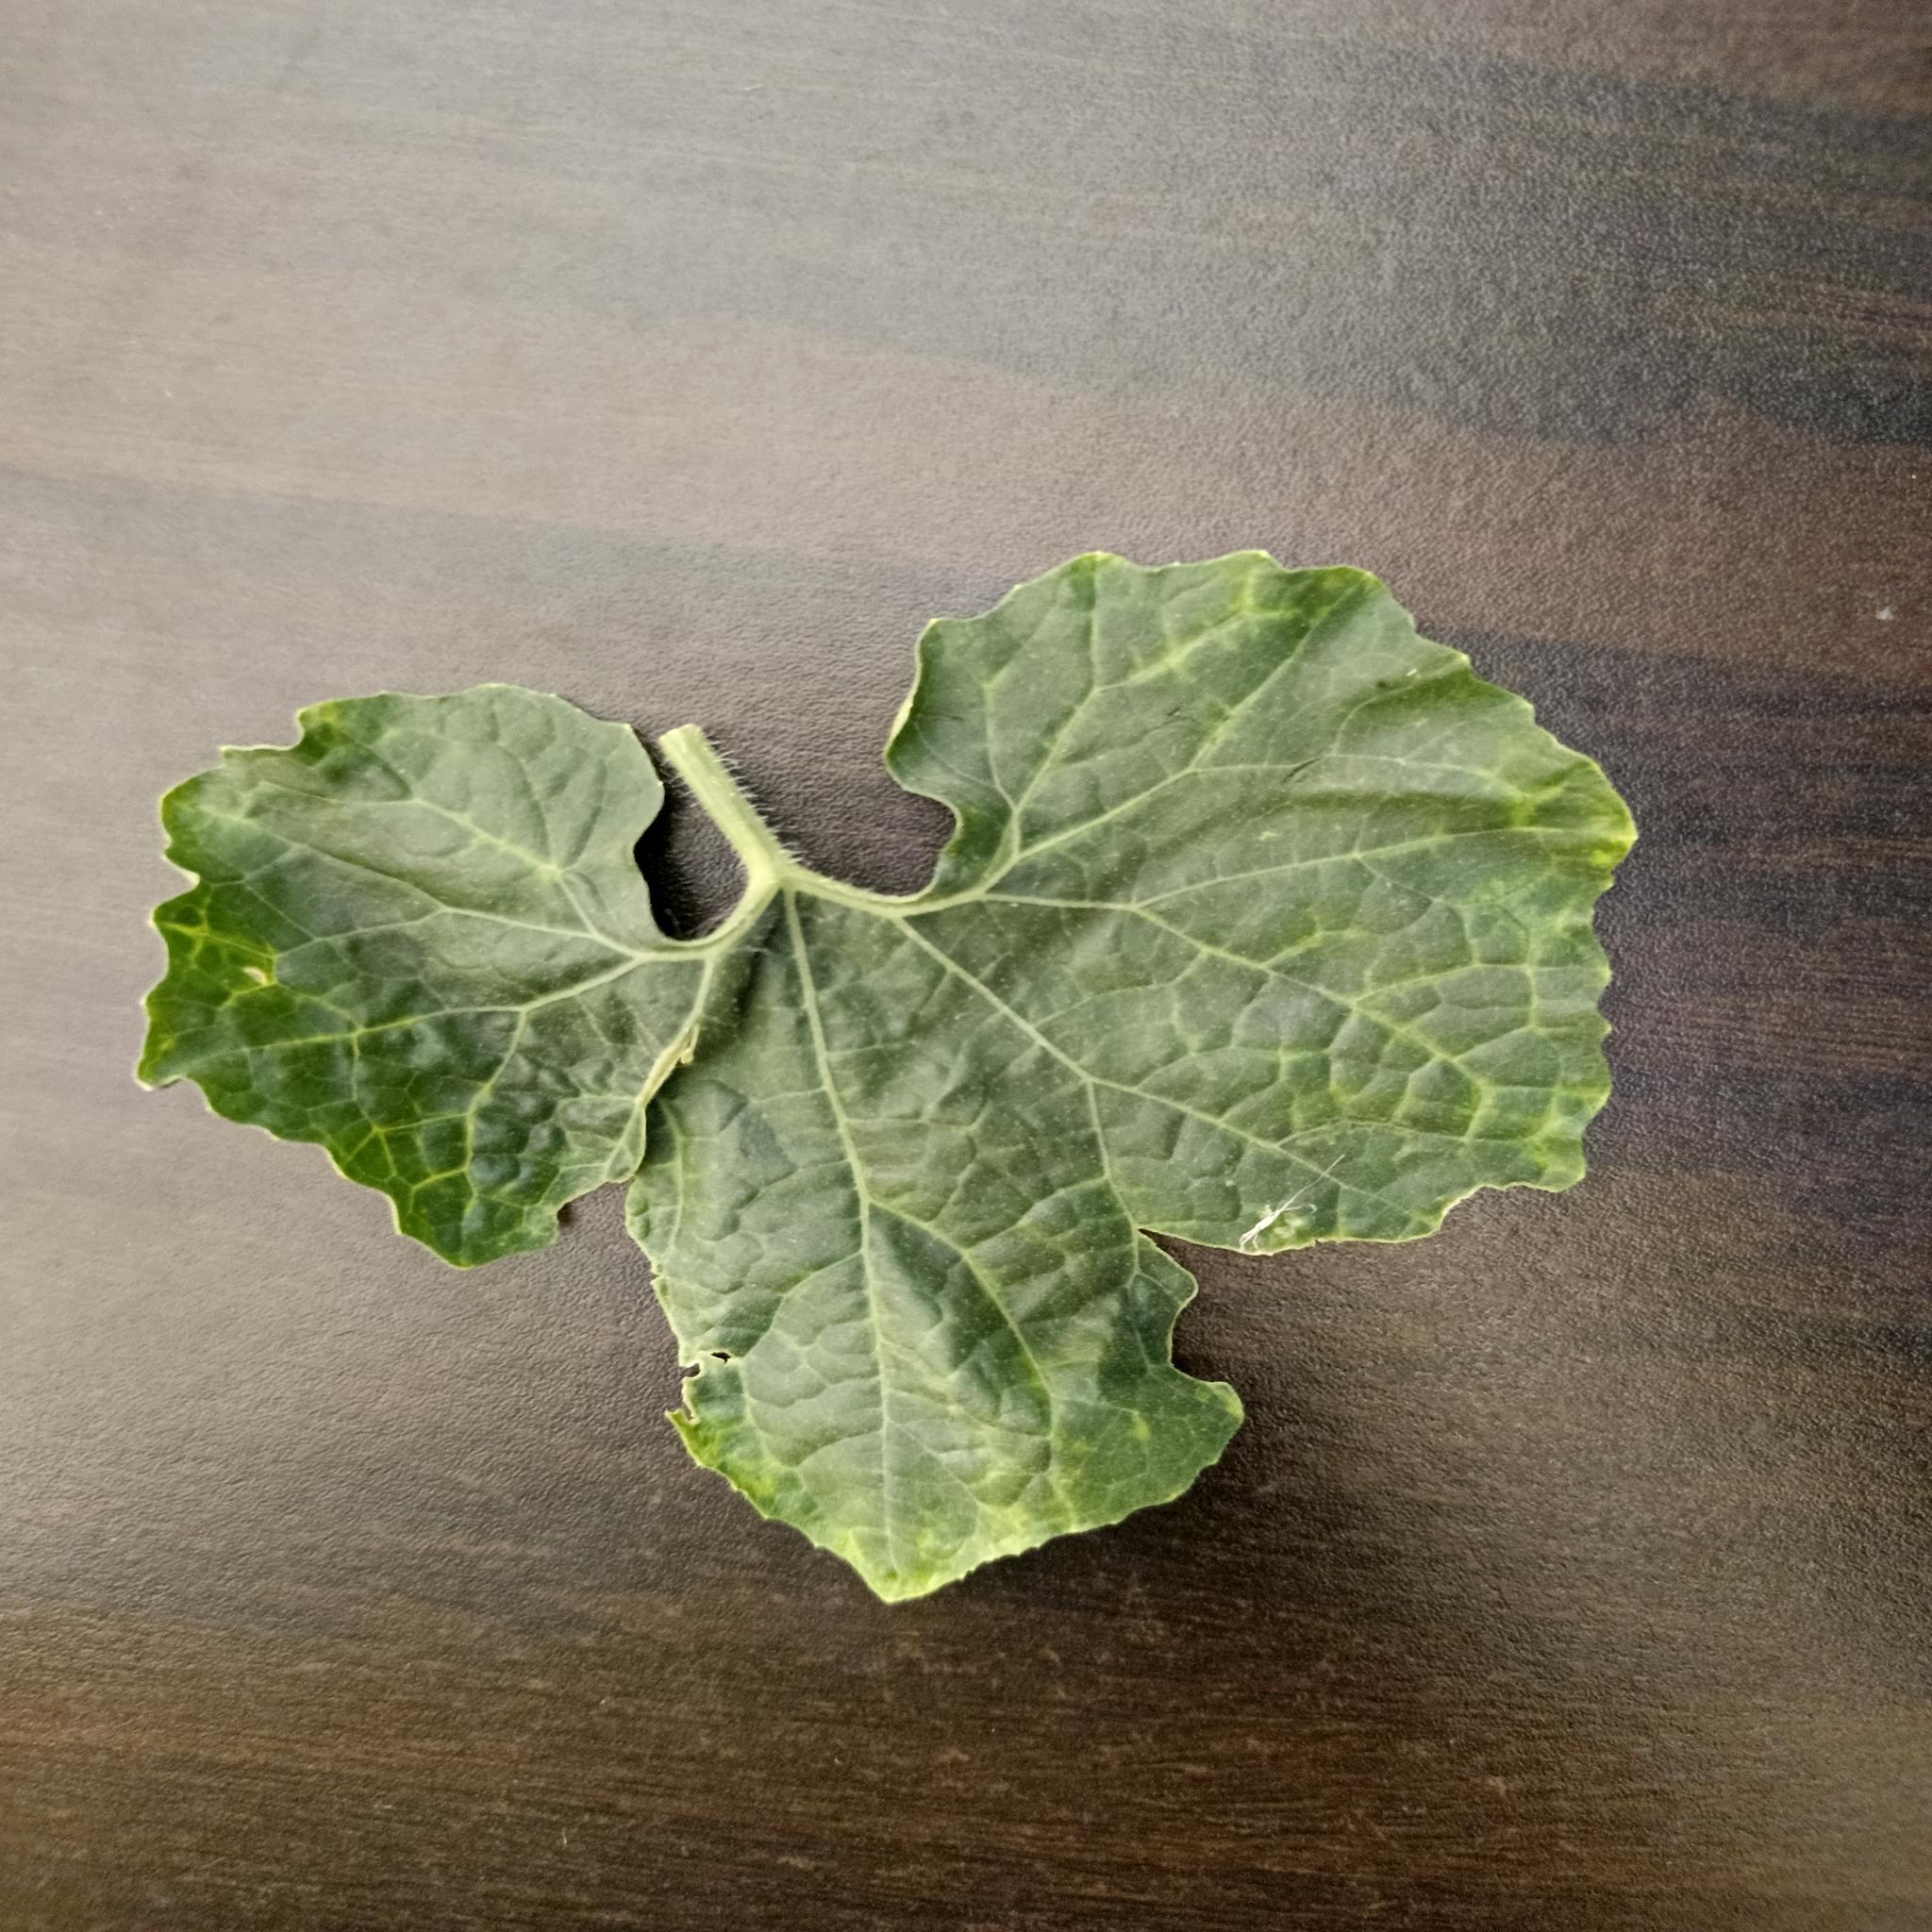
Label: Leaf curl